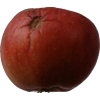
Label: Apple 17